Arboretum des Grandes Bruyères

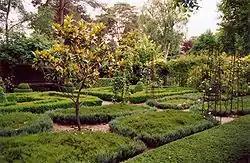
Arboretum des Grandes Bruyères

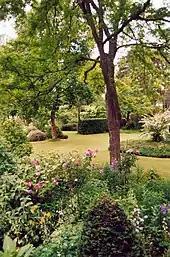
Another view

The Arboretum des Grandes Bruyères (12 hectares), sometimes called the Arboretum d'Ingrannes, is a private arboretum set within the Forêt d'Orléans south of Ingrannes, Loiret, Centre-Val de Loire, France. It is open on Sundays in the warmer months; an admission fee is charged.